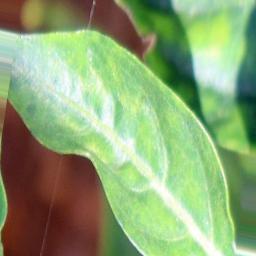
Label: healthy